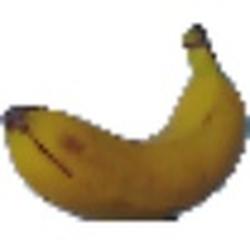
Label: Banana